World Toilet Day

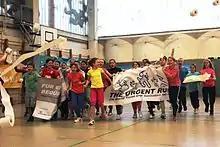
School children in Germany running the "Urgent Run" to celebrate World Toilet Day 2014

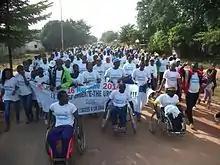
World Toilet Day 2014 "Urgent Run" in Senegal

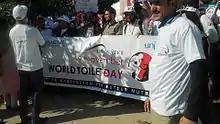
Celebrating World Toilet Day 2015 in Pakistan

In 2013, UN-Water and the "Thematic Priority Area (TPA) on Drinking Water and Basic Sanitation" received the mandate to oversee World Toilet Day each year. This mandate is described in the United Nations Resolution A/67/L.75.